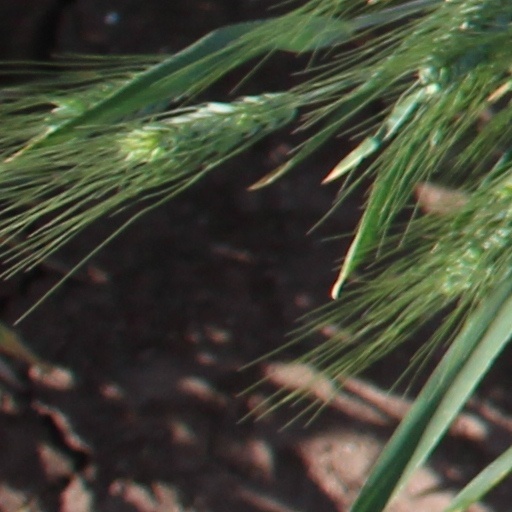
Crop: wheat